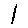
Label: 1